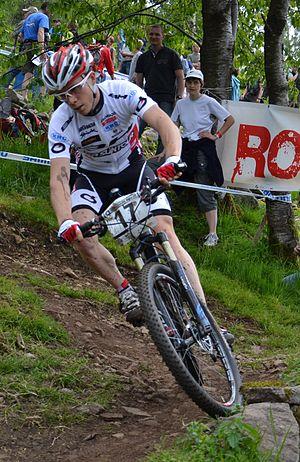
Maxime Marotte lors de la 4e manche de la coupe du monde de VTT 2012 à La Bresse (FRA).
Maxime Marotte, né le 5 décembre 1986 à Mulhouse, est un coureur cycliste français spécialiste de VTT cross-country.